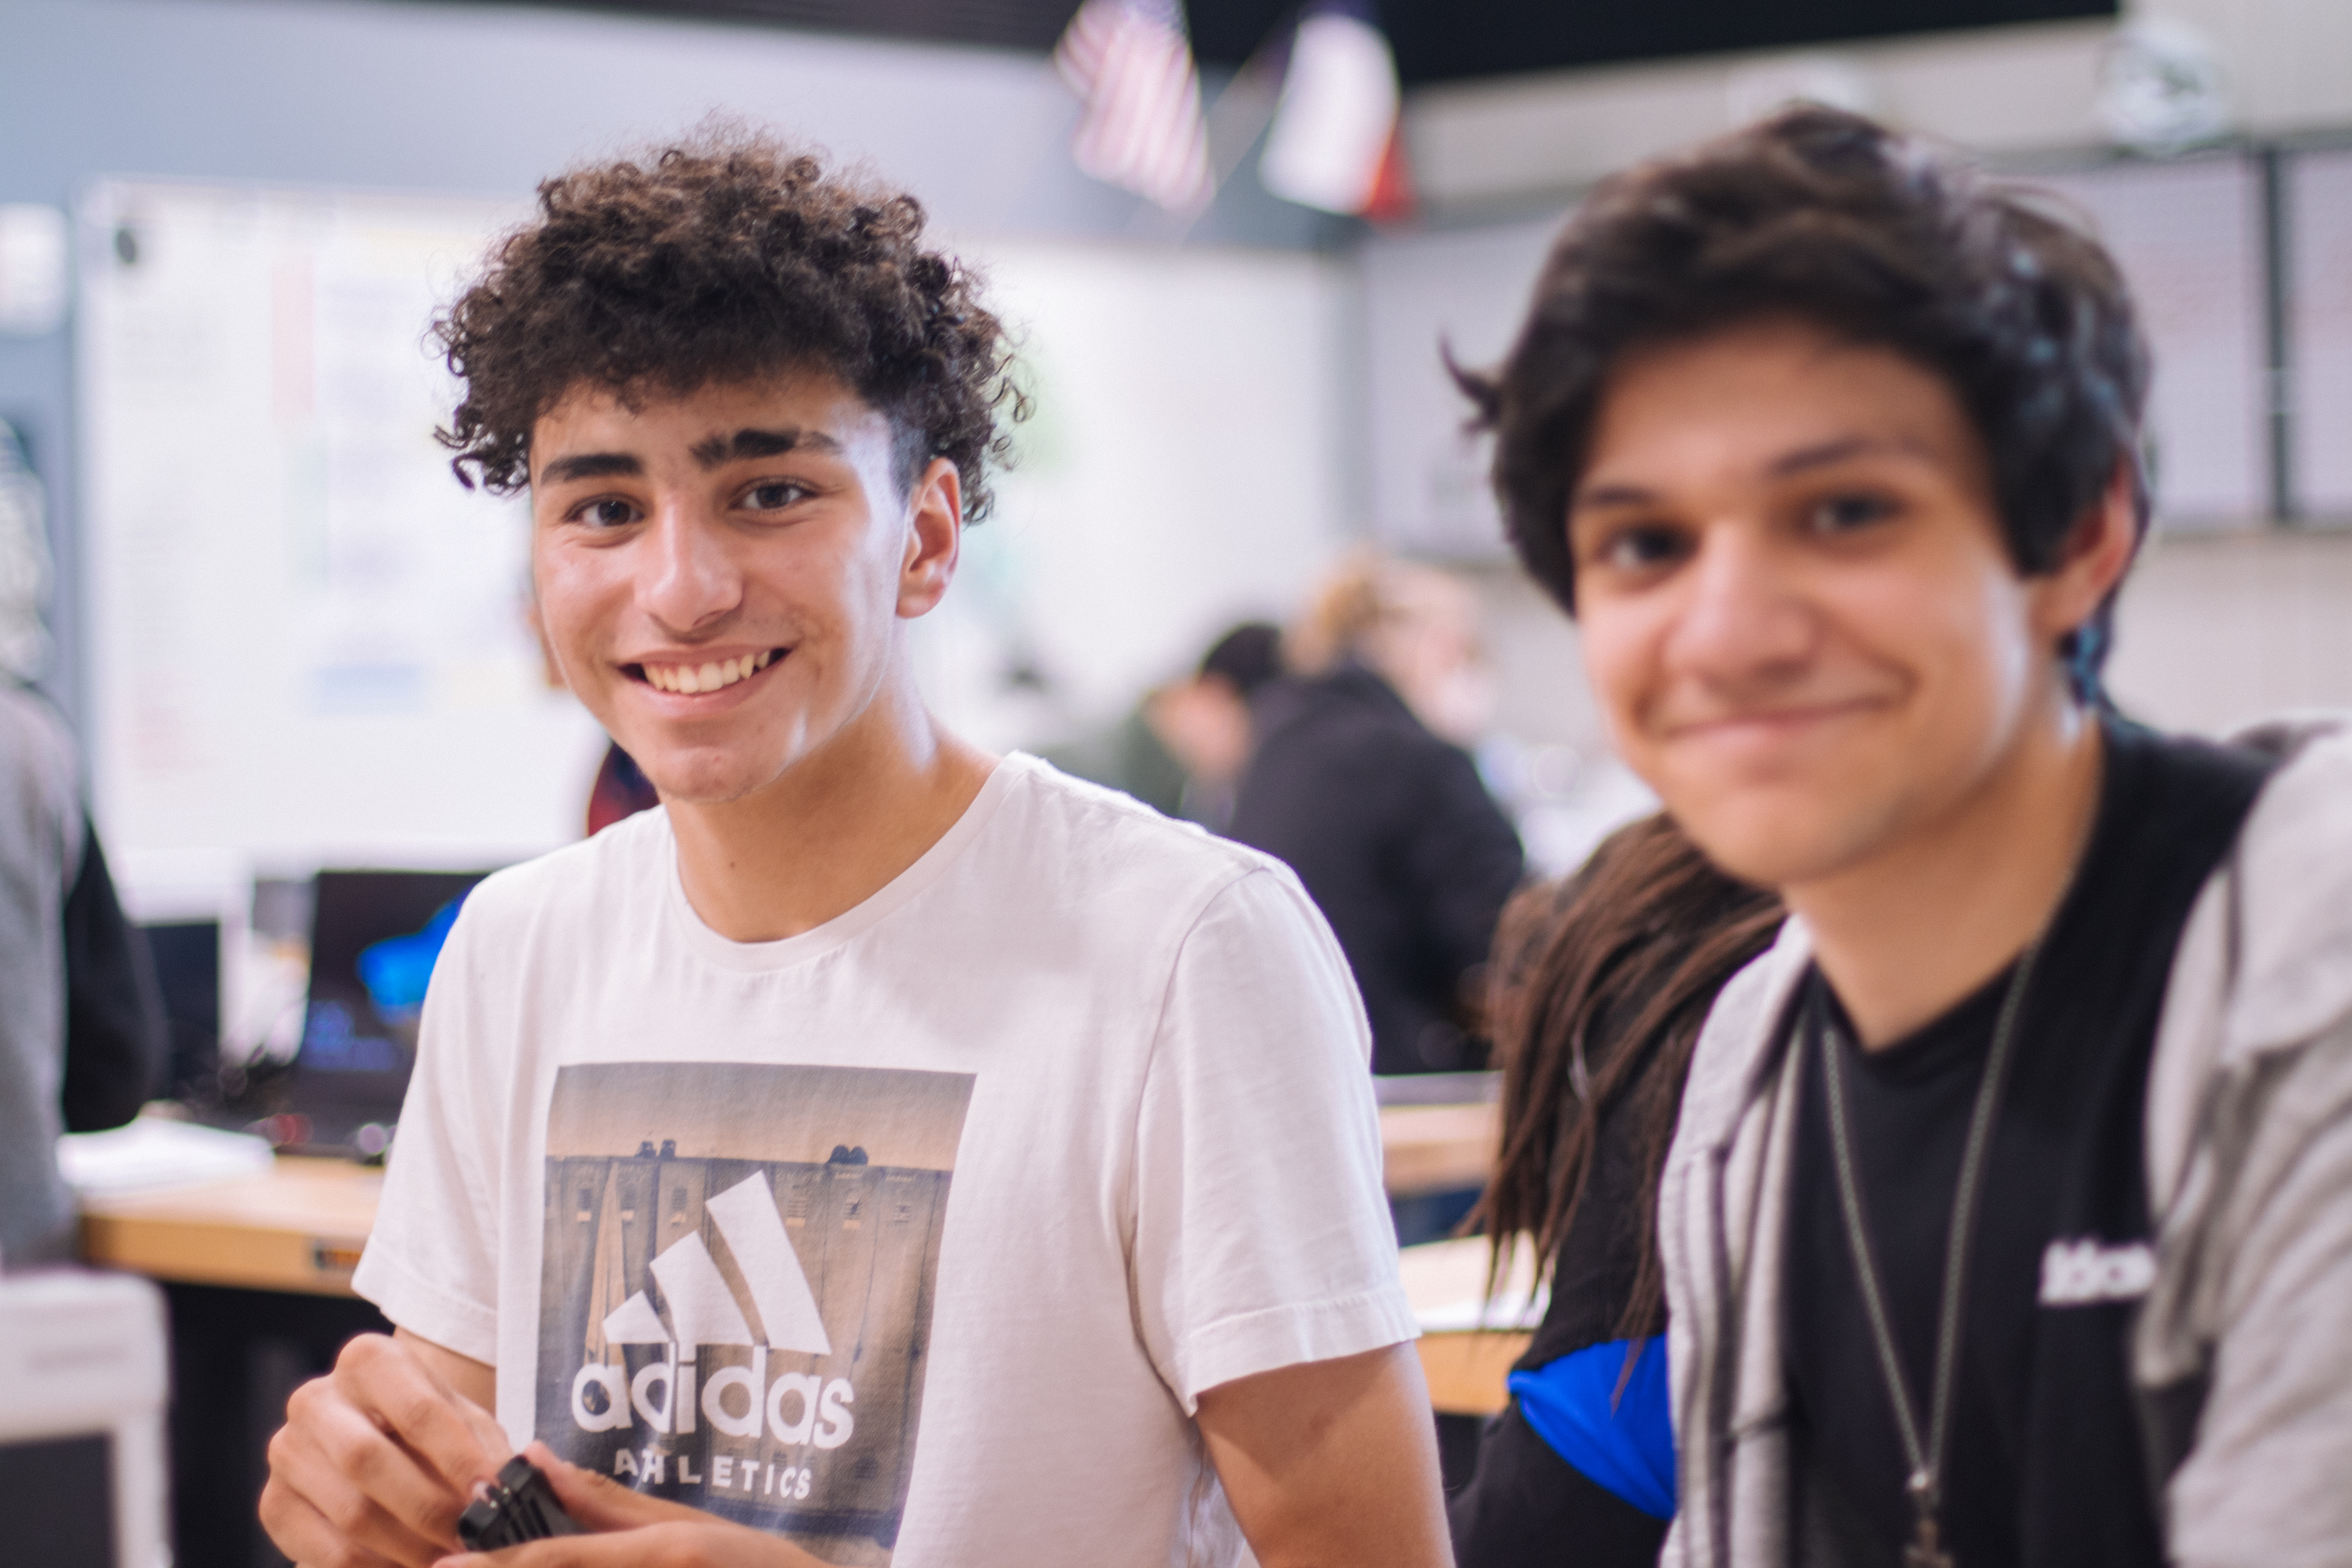
work, youth, design, room, student, t shirt, smile, event, photography, recreation, leisure, performance